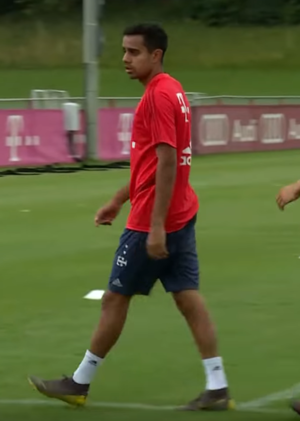
Sarpreet Singh est un footballeur néo-zélandais né le 20 février 1999 à Auckland. Il joue au poste de milieu offensif avec le club de SV Darmstadt 98, prêté par Bayern Munich.